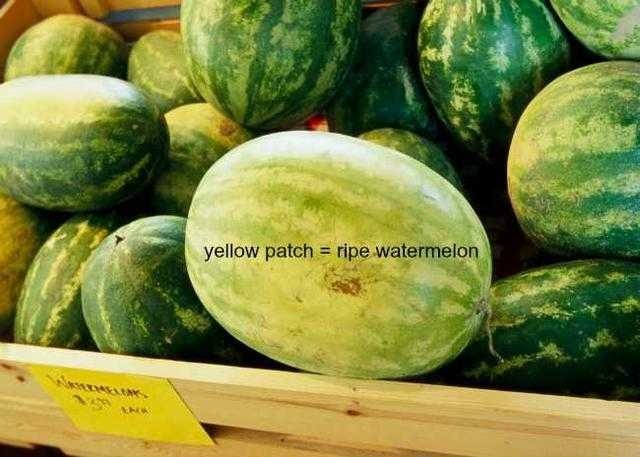
Label: Watermelon